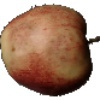
Label: red_apple